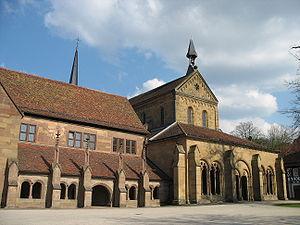
Les établissements monastiques du massif des Vosges illustrent l'histoire des régions françaises autrefois dans le Saint-Empire romain germanique, puis dans la France de l'Ancien Régime. Comme pour les princes-évêques, les abbesses et les abbés étaient très souvent princesse et prince d'Empire siégeant à la Diète d'Empire et certains étaient même souverains d'un état ecclésiastique indépendant avec un temporel plus ou moins étendu, à l'instar des nombreux territoires de la Kleinstaaterei du Saint-Empire. Leur implantation répond à une dynamique transfrontalière entre la Lorraine, la Suisse et l'Allemagne actuelles où la haute noblesse des anciennes dynasties européennes aussi bien que la petite noblesse régionale des pays rhénans joueront un rôle non négligeable. Leurs possessions territoriales ont conduit à des conflits avec les souverains laïcs, notamment à cause des avoueries qui les rendaient tributaires de la main armée des seigneurs locaux. La sécularisation de quelques abbayes prestigieuses en chapitres canoniaux est un point commun que l'on retrouve sur les deux versants du massif vosgien.
Cet article liste les abbayes cisterciennes actives ou ayant existé sur le territoire allemand actuel. Il s'agit des abbayes de religieux appartenant à l'ordre cistercien.
L’abbaye de Maulbronn, fondée en 1147 dans la ville de Maulbronn, est l’ensemble monastique médiéval le plus complet et le mieux préservé au nord des Alpes. Il est inscrit sur la liste du patrimoine mondial de l’UNESCO depuis 1993.